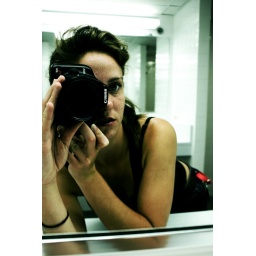
i miss thingsi cant believe i had to use a mirror in a bathroom to take a pictureps. being vauge is the best&amp;lt;3